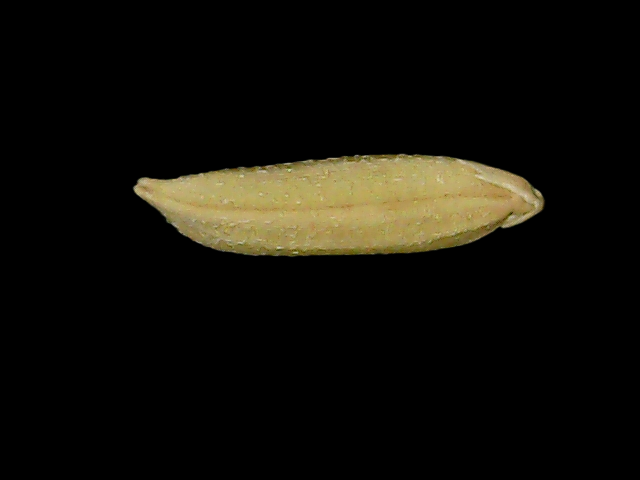
Rice variety: Bd85